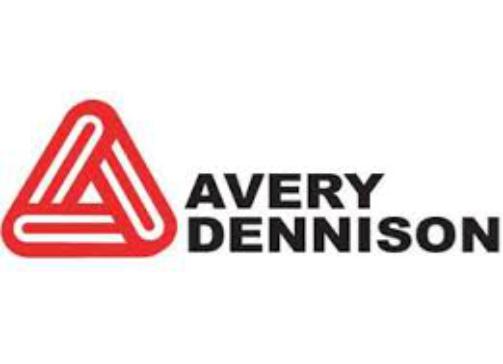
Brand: avery dennison-1
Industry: Others